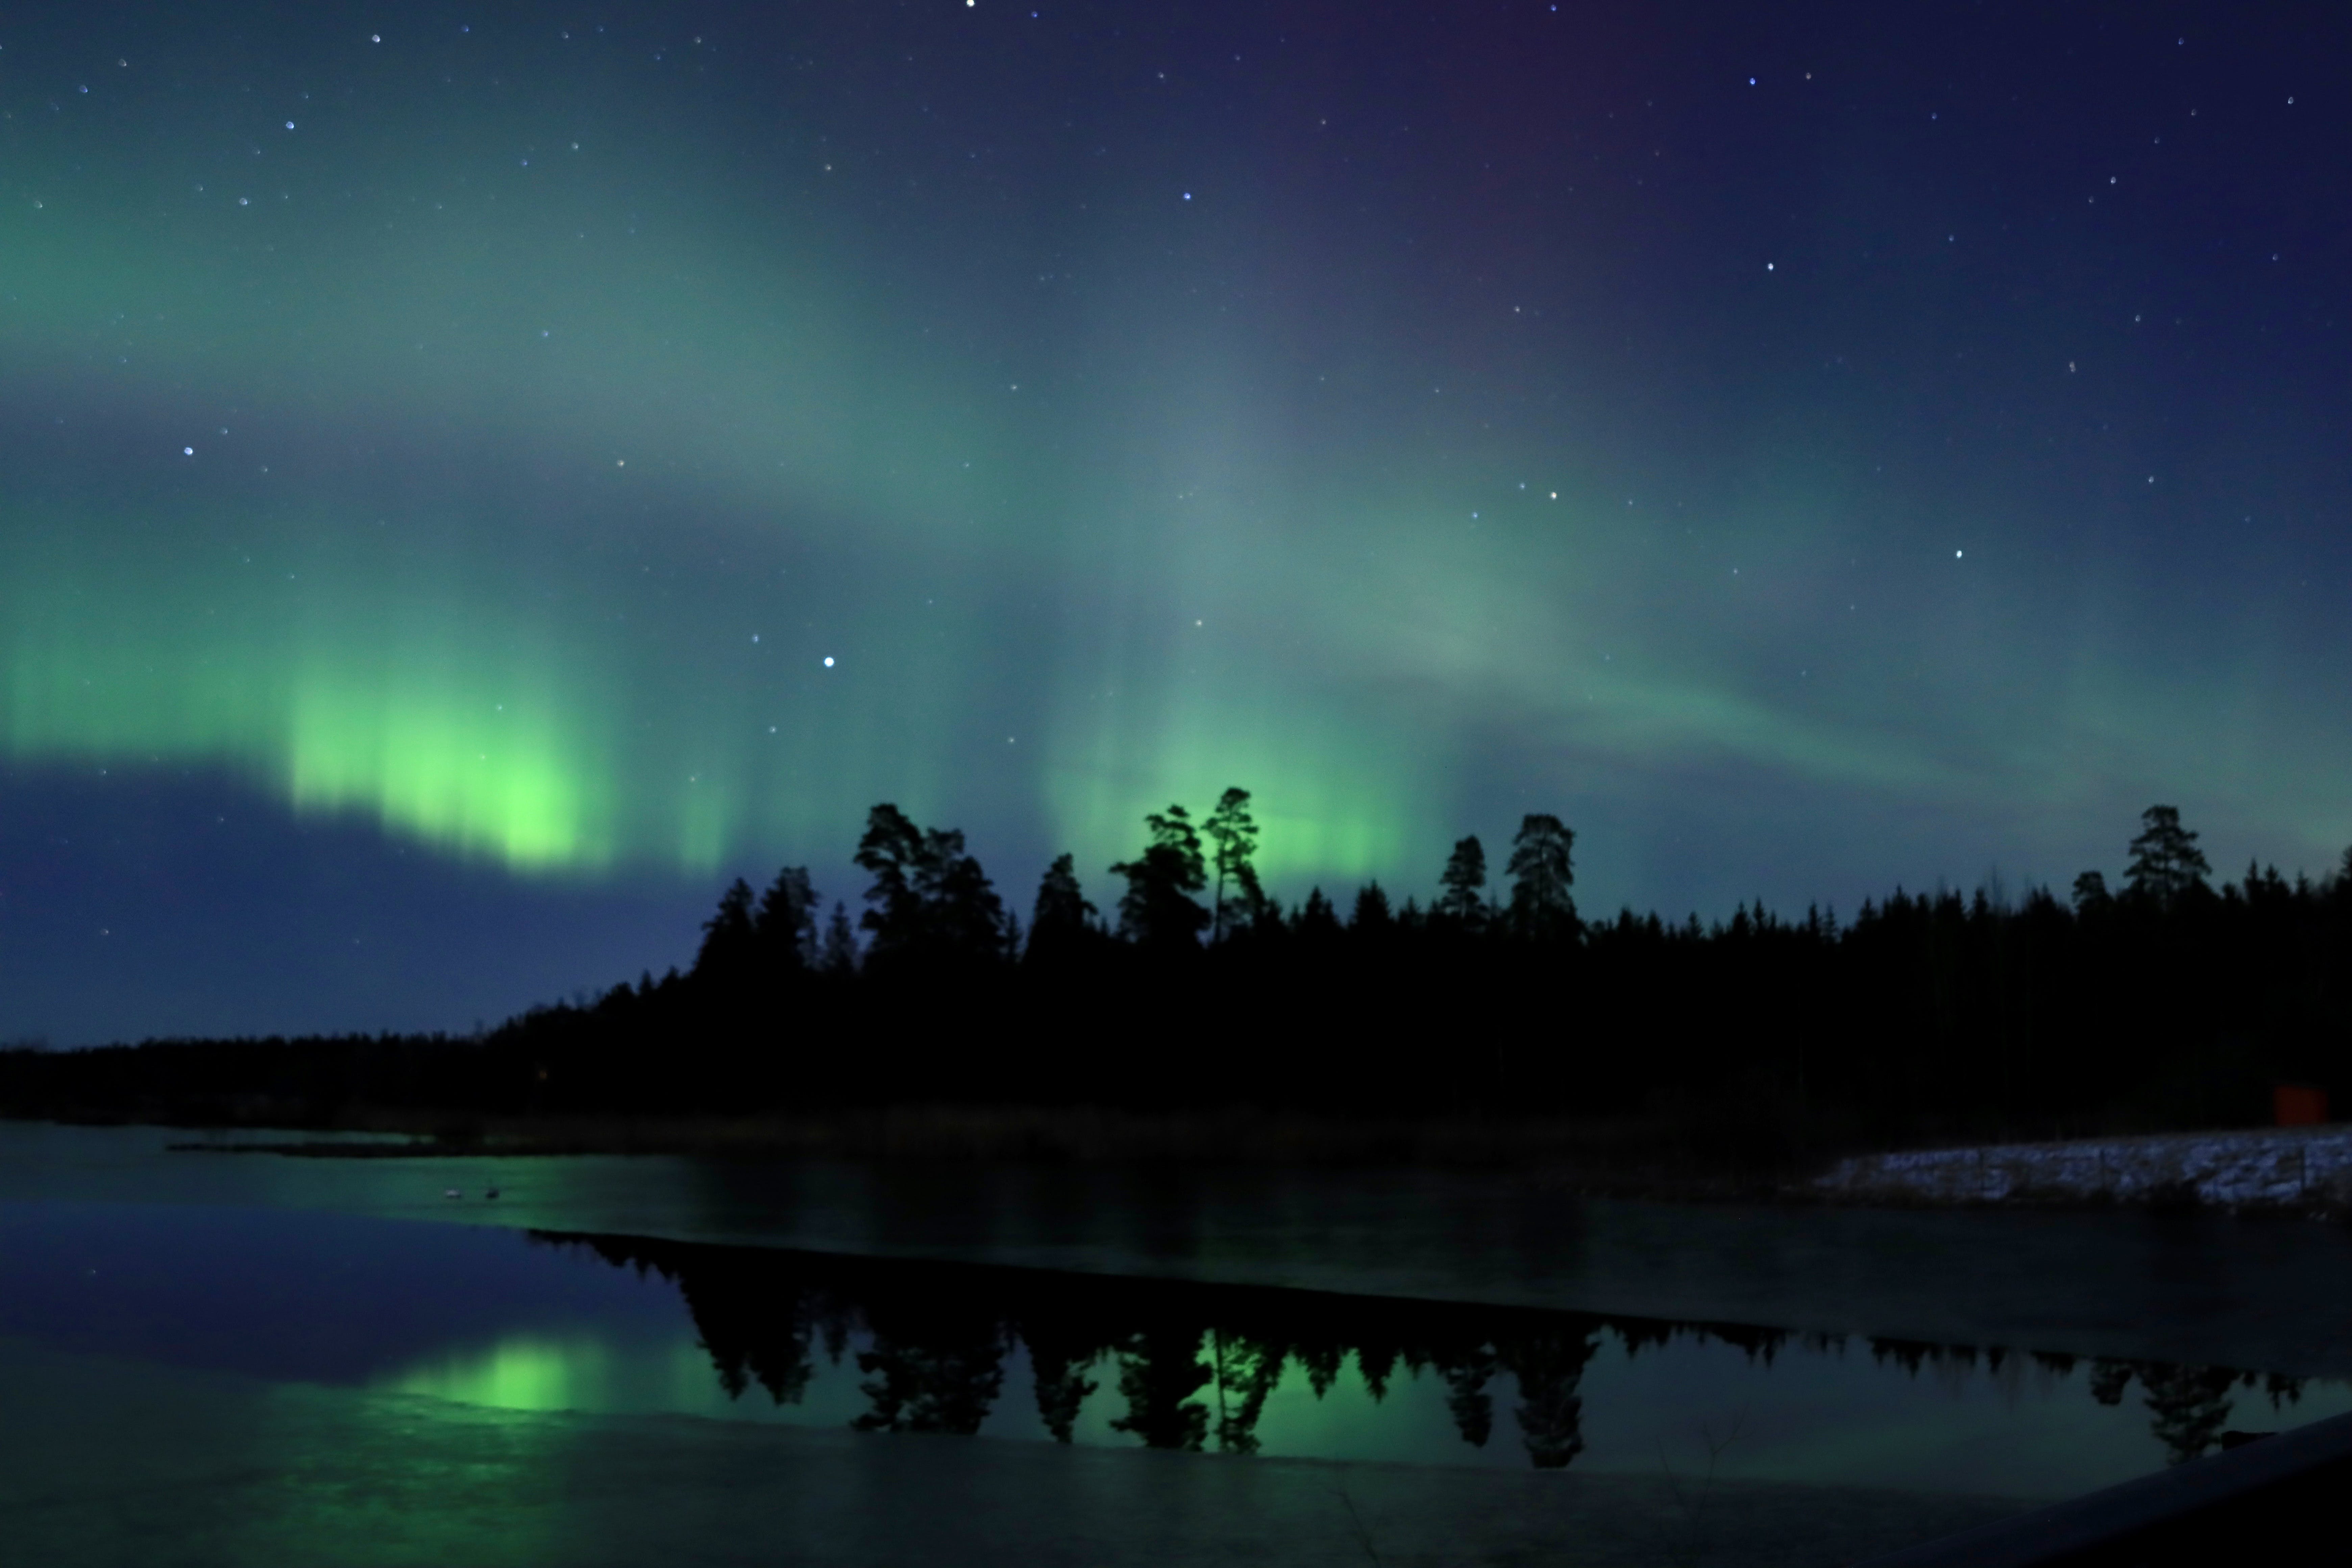
natural, water, cloud, sky, atmosphere, green, natural landscape, plant, nature, aurora, natural environment, tree, atmospheric phenomenon, lake, biome, morning, landscape, horizon, star, astronomical object, calm, space, darkness, science, midnight, dusk, meteorological phenomenon, forest, wilderness, dawn, lake district, reservoir, night, event, loch, evening, reflection, sound, ocean, mist, winter, mountain, sea